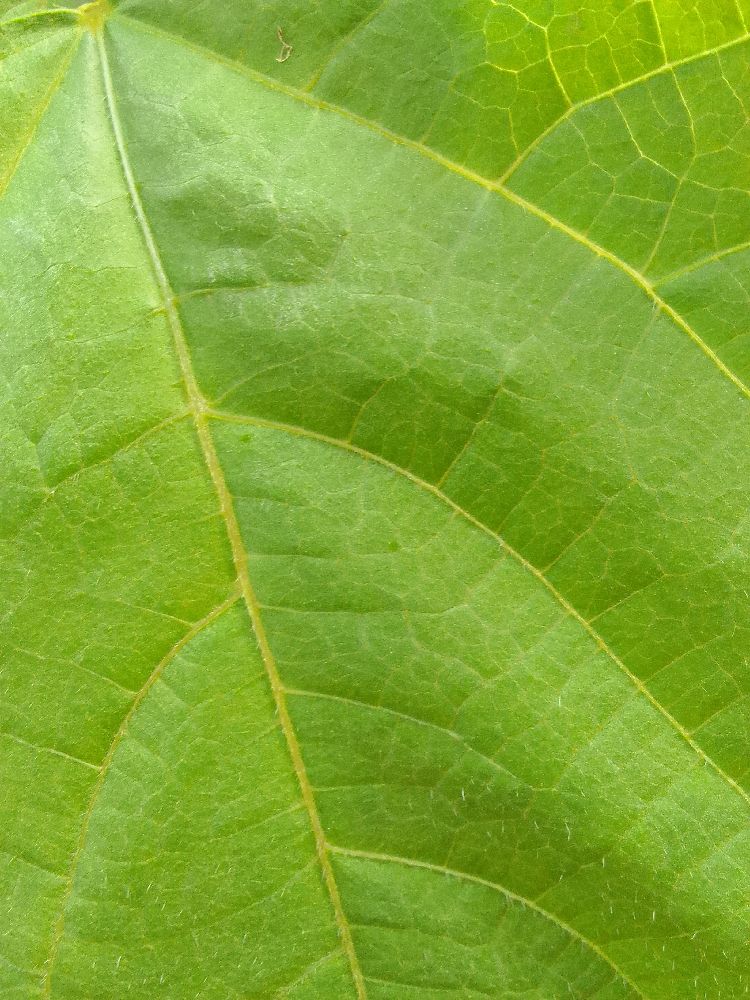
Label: healthy